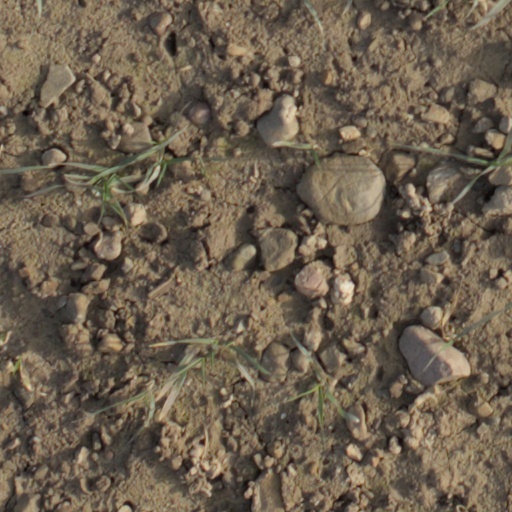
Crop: wheat